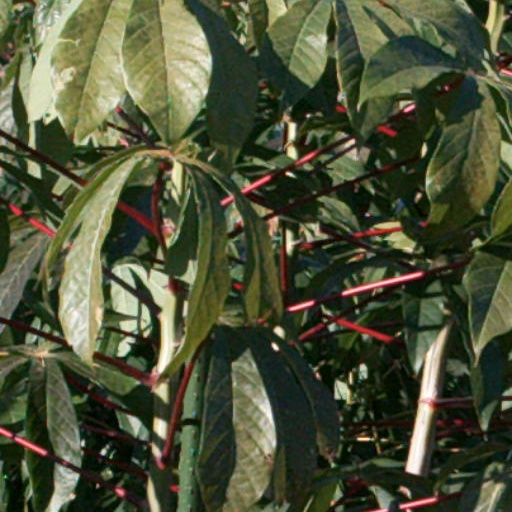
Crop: cassava